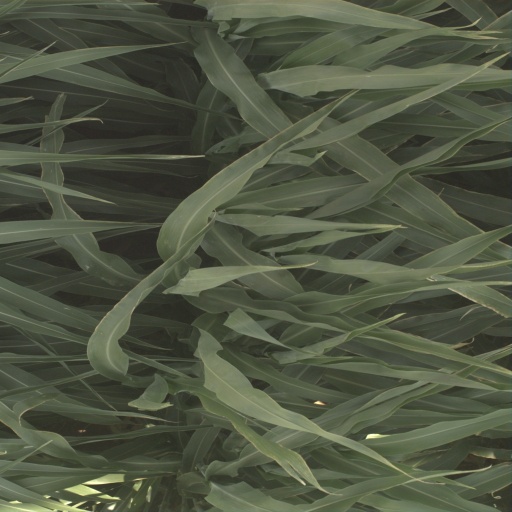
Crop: sorghum